Bizeljska Vas

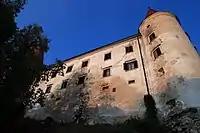
Bizeljsko Castle

Bizeljsko Castle is a castle on a hill above the settlement. It was originally built in the 16th and 17th centuries with a number of later additions including two rounded corner towers and a Baroque castle chapel. It has been protected as a cultural monument of national significance.